Danario Alexander

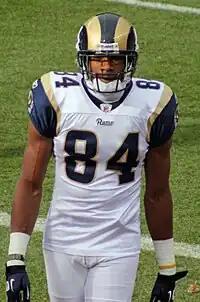
Alexander with the St. Louis Rams

Danario Alexander (born August 7, 1988) is an American former professional football player who was a wide receiver in the National Football League (NFL). He played college football for the Missouri Tigers.